Cylix of Apollo

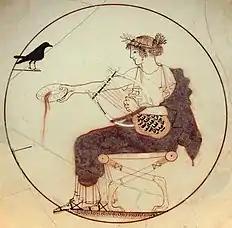
White ground, Attic, c. 460, Apollo pours a libation, detail.

The few pottery exhibits of the Delphi Archaeological Museum include a famous shallow bowl (kylix) with an unusual depiction of the god Apollo. In the white-ground red-figure technique, it was found in a grave underneath the museum.